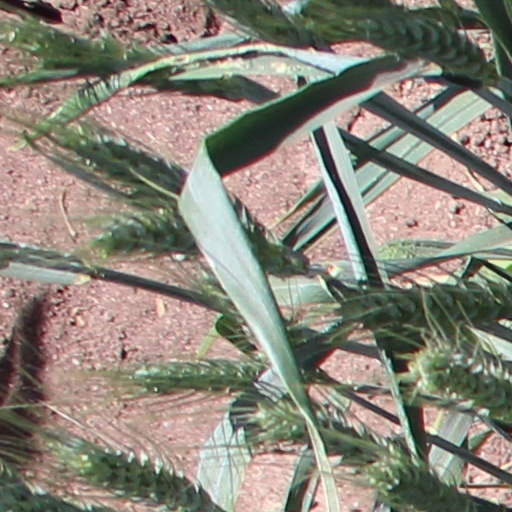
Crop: wheat